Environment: real
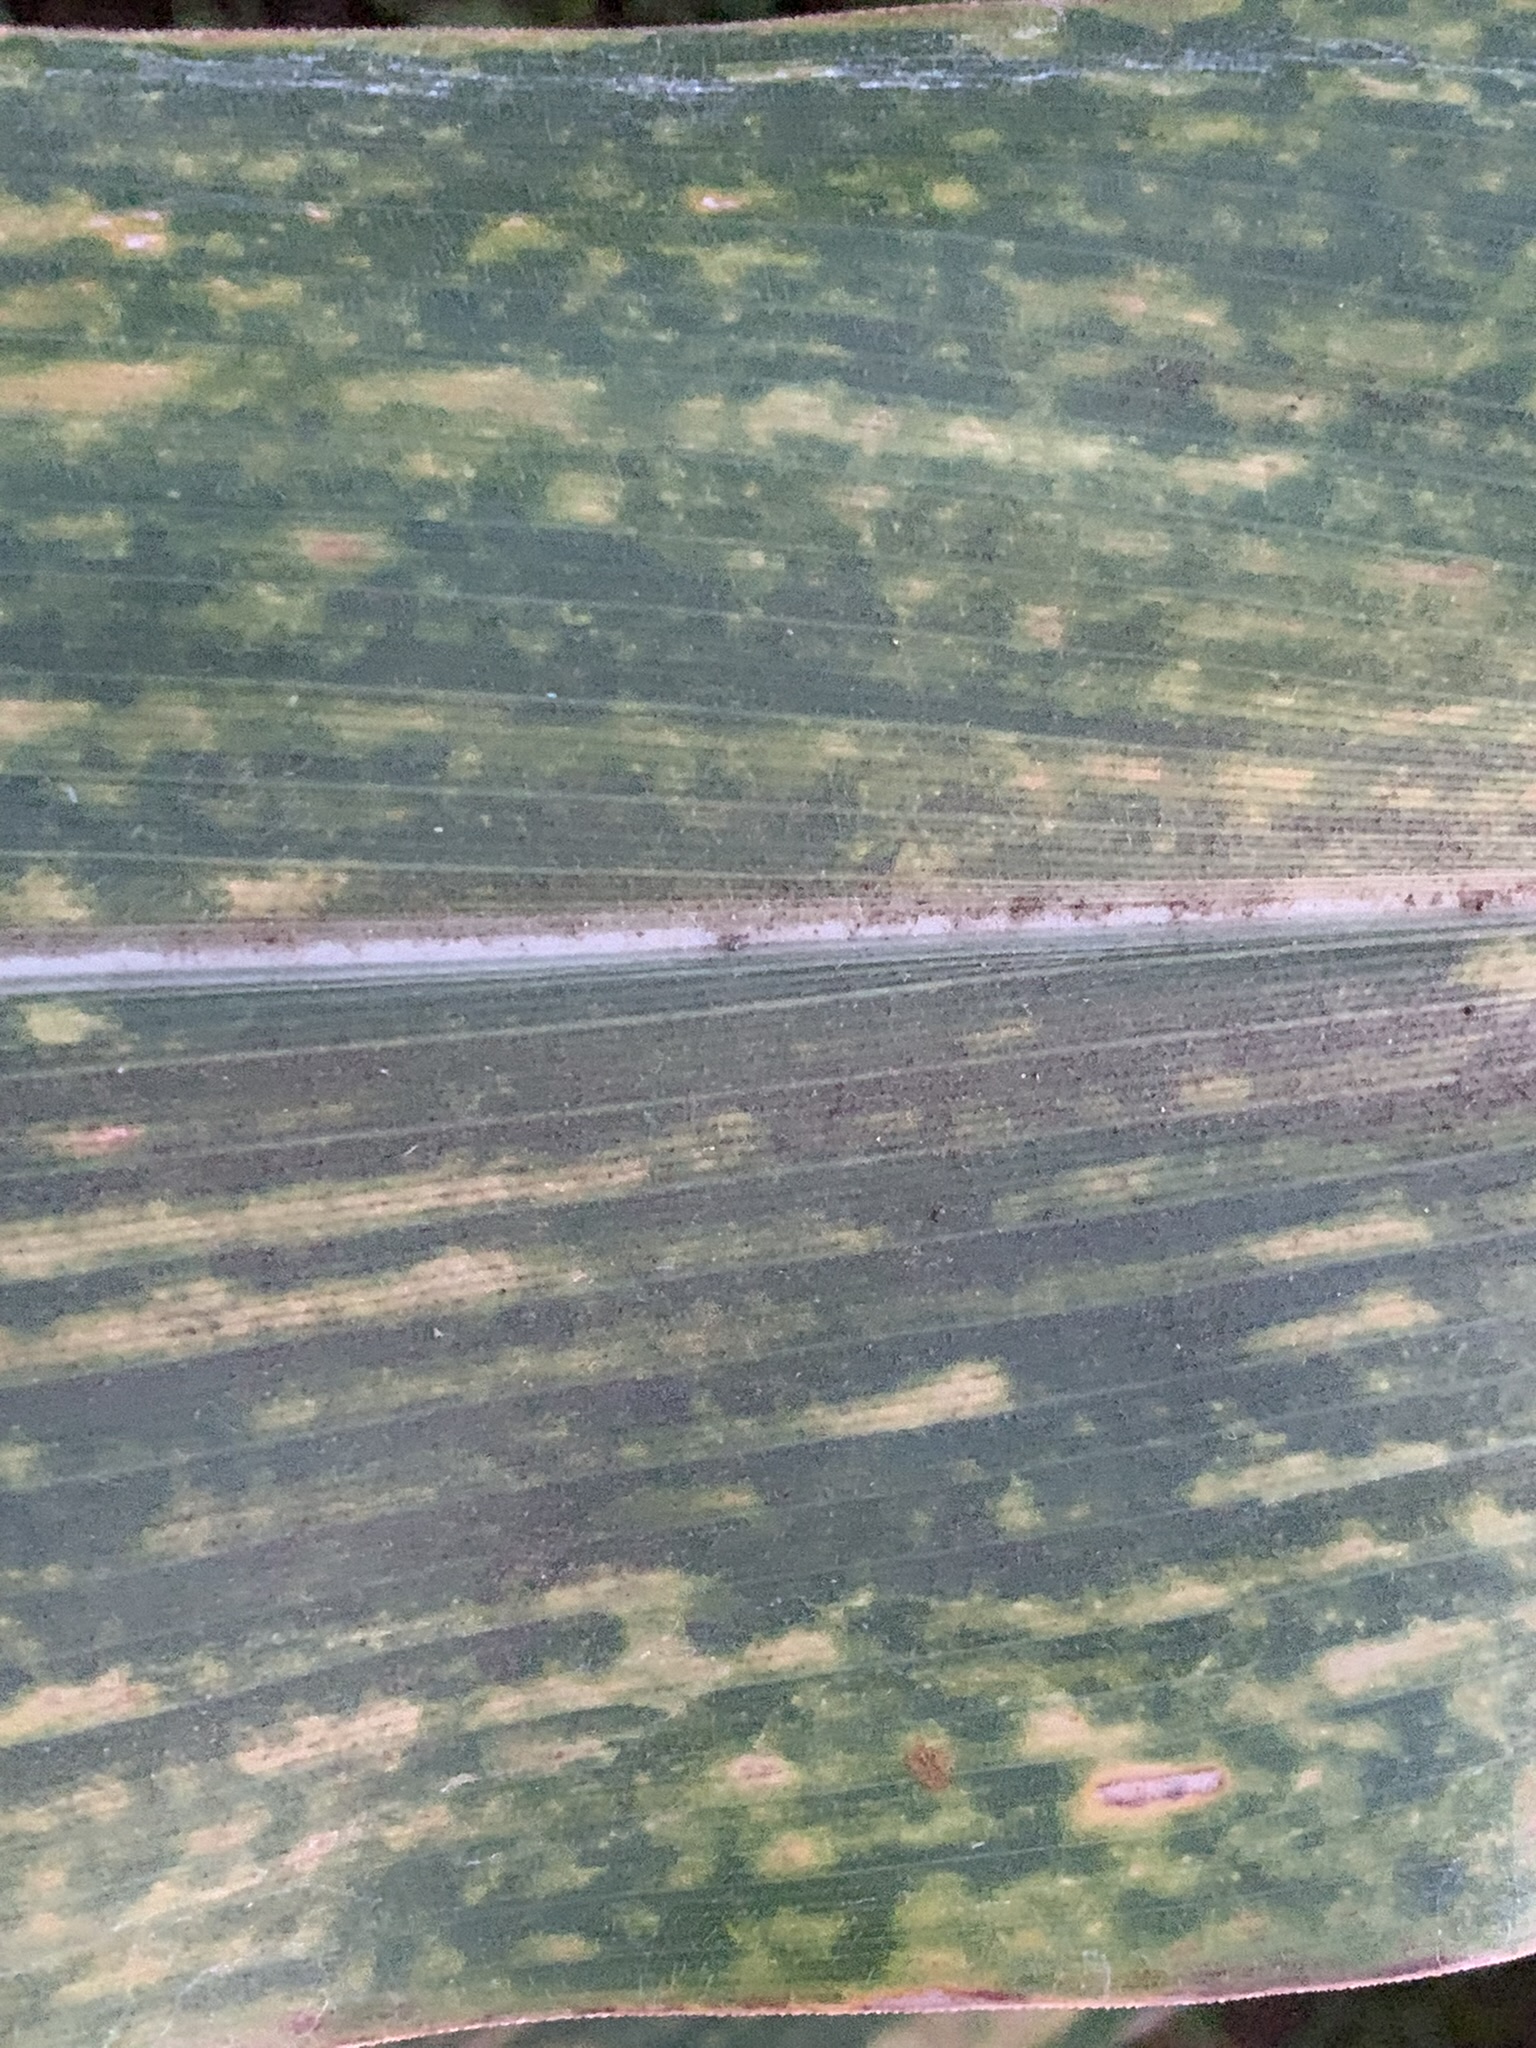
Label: lethal_necrosis